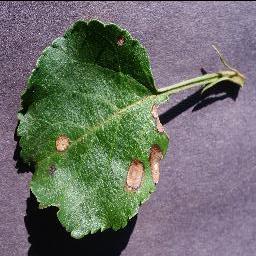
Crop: apple
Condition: black_rot